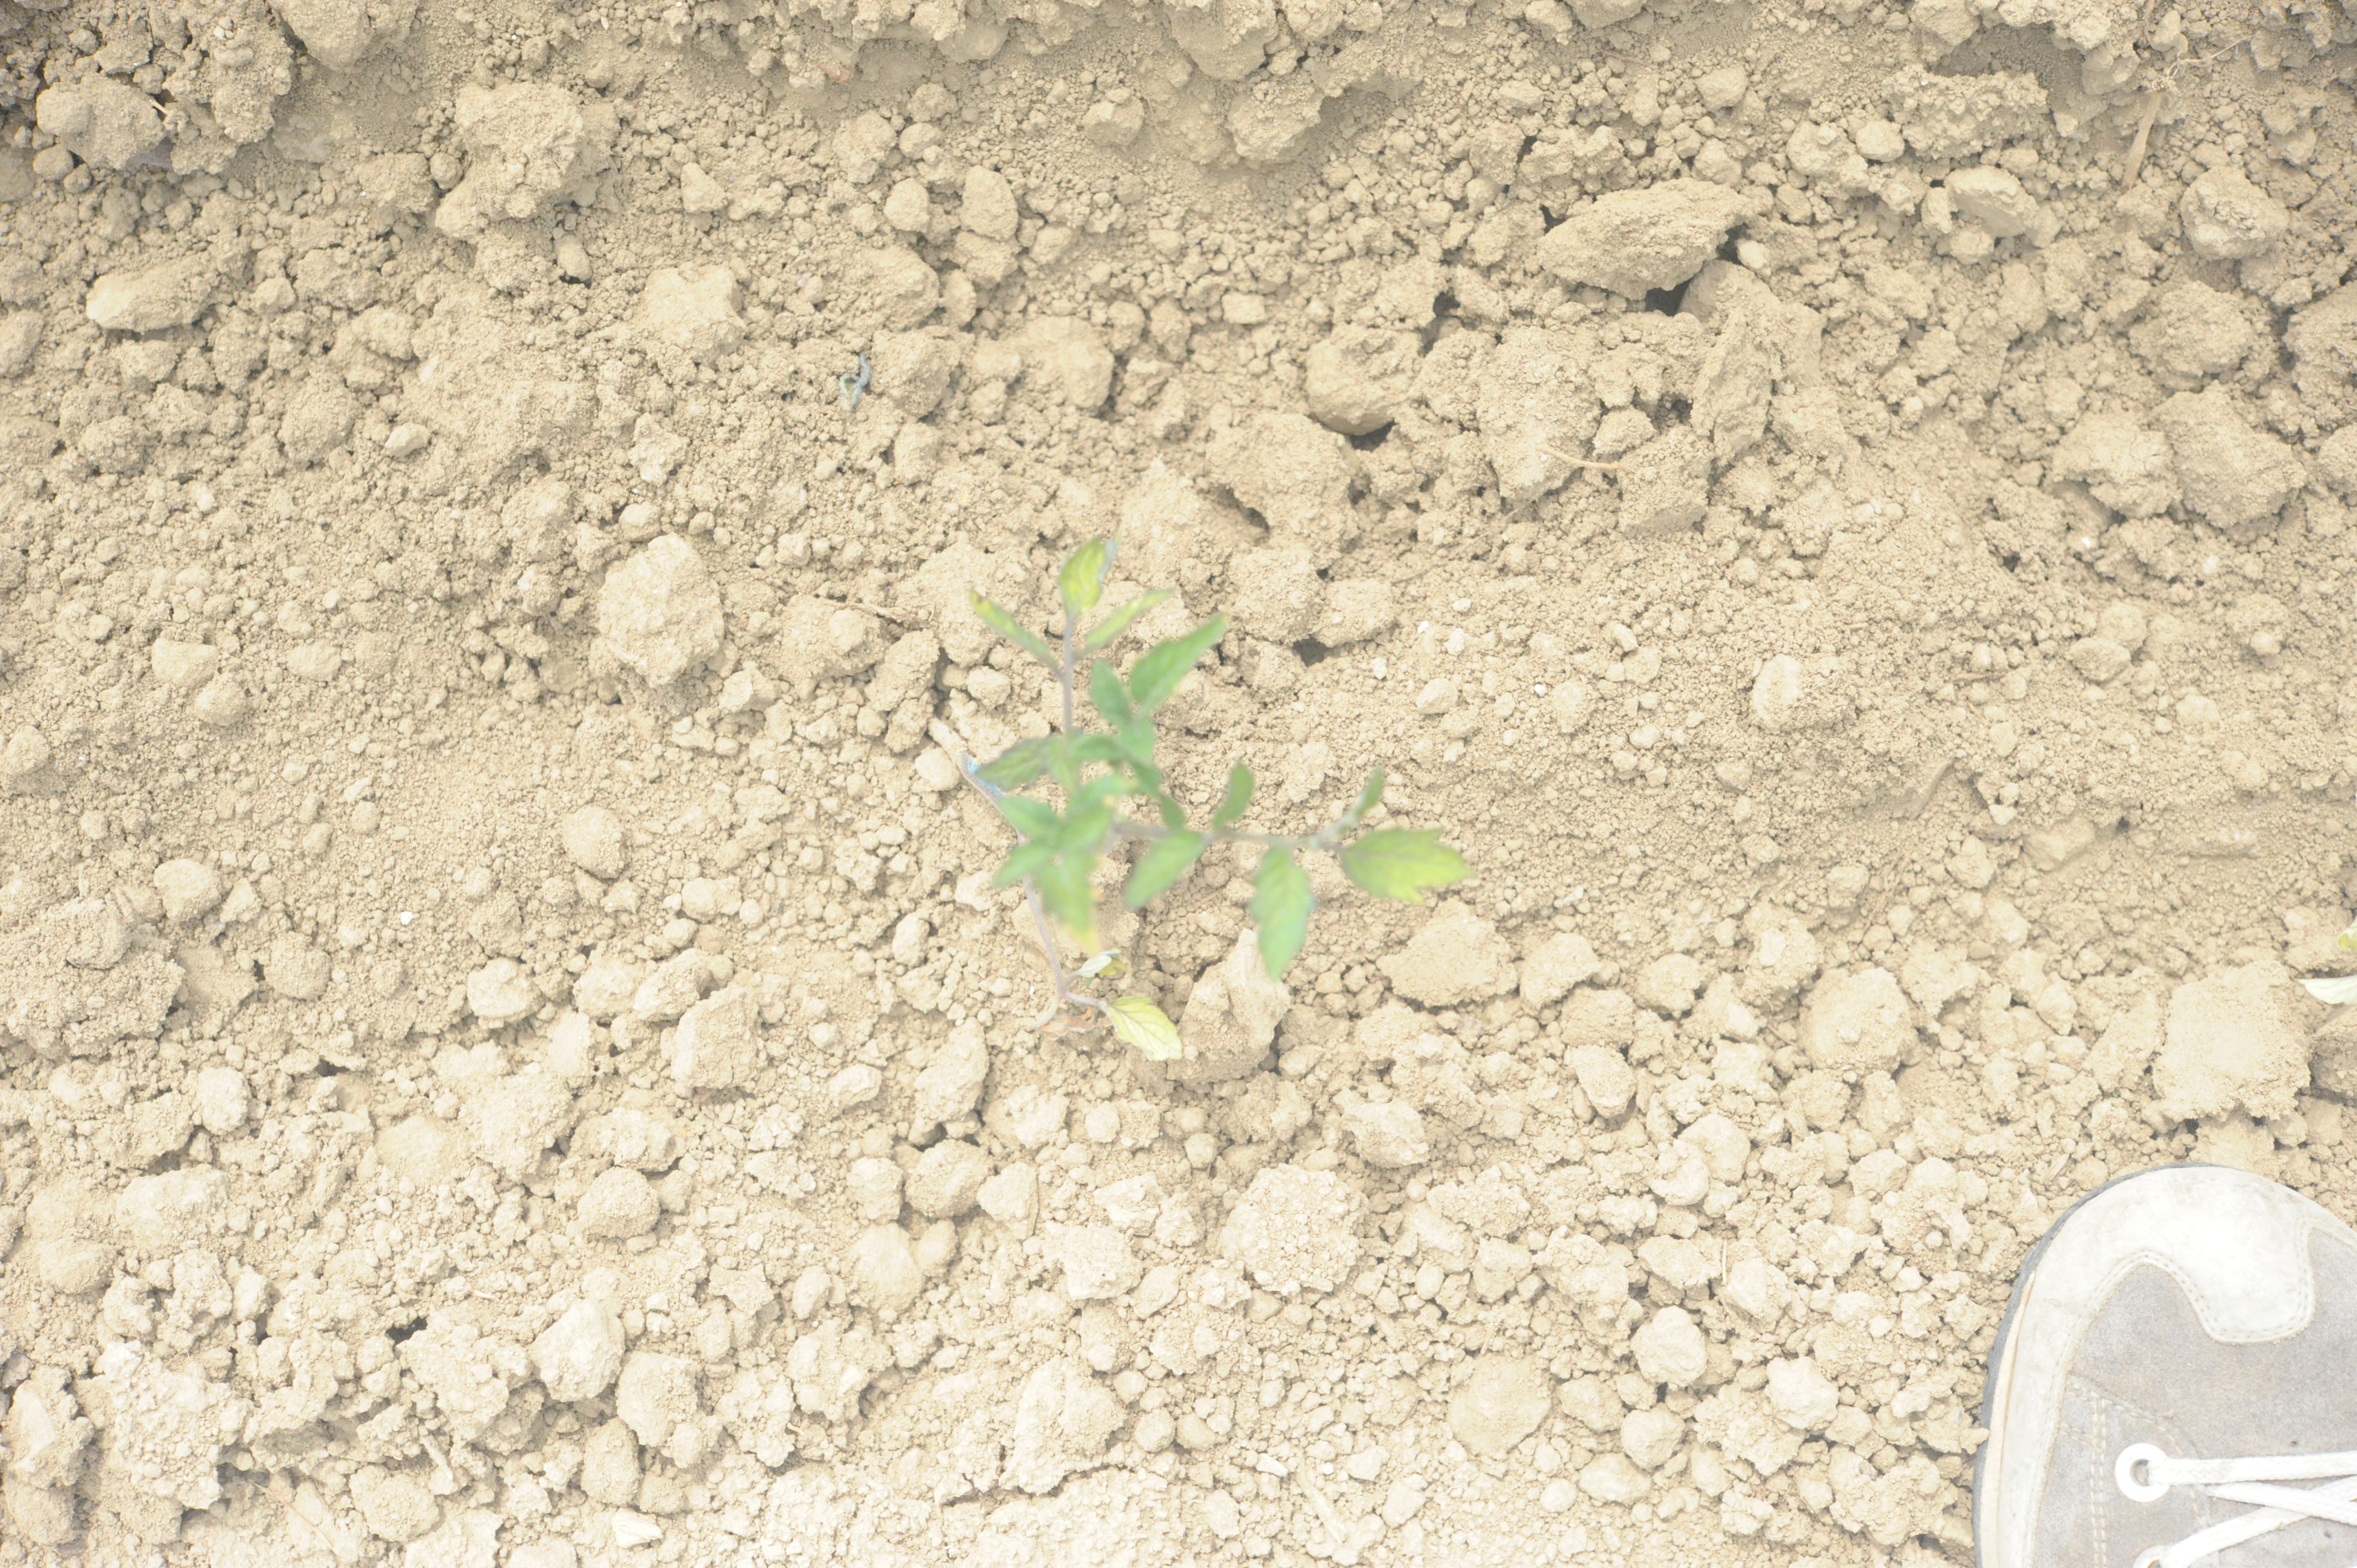
Label: tomato